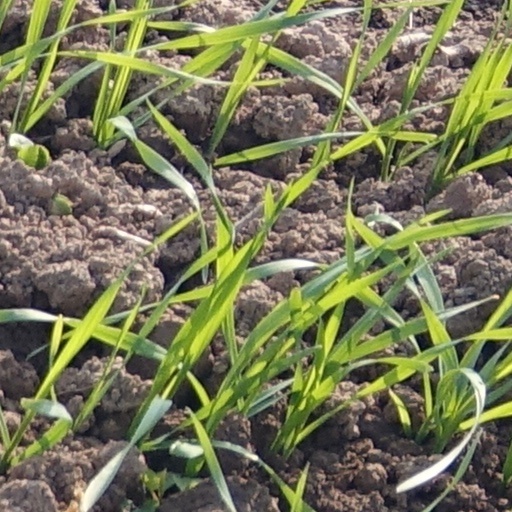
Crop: wheat